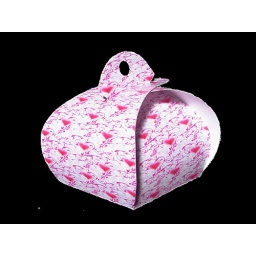
Trinket wedding favour box in a pink heart design with pink background.